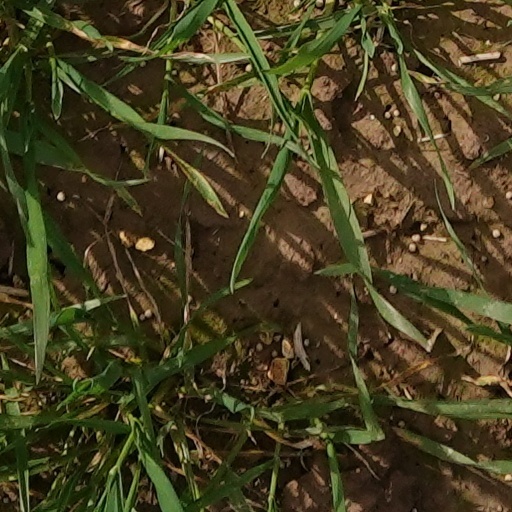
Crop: wheat